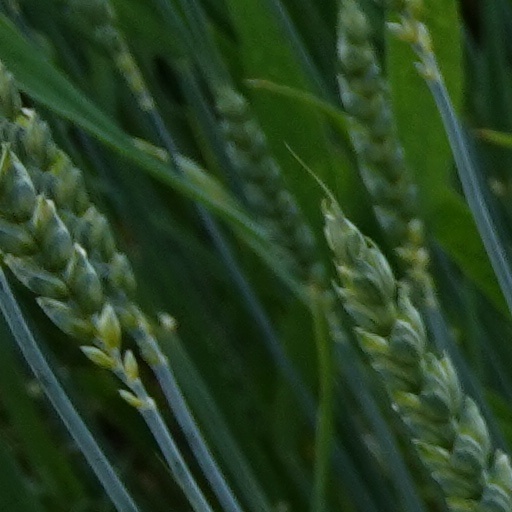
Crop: wheat